North Bengal Medical College and Hospital

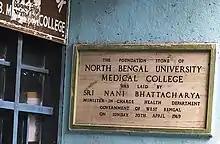
Foundation Stone of North Bengal University Medical College

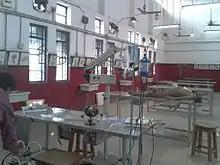
Anatomy Dissection Hall

The First Numescon was in 2015 and saw participation from all over India as well as neighbouring countries as Bangladesh.